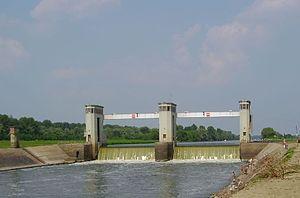
Békésszentandrás est un village et une commune du comitat de Békés en Hongrie.